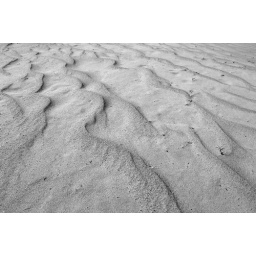
i believe in high contrast and black and white